Italy at the Olympics in athletics

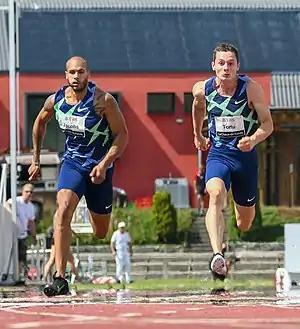
Marcell Jacobs and Filippo Tortu at the 2020 Resisprint in La Chaux-de-Fonds, Switzerland. The duo would go on to win gold for the 4×100 m relay team at the 2020 Summer Olympics.

Italy at the Olympics in athletics competed in all editions of the Summer Olympic Games with the exception of the 1904 Summer Olympics. The Italian National Olympic Committee (CONI) is the National Olympic Committee for the Italy.